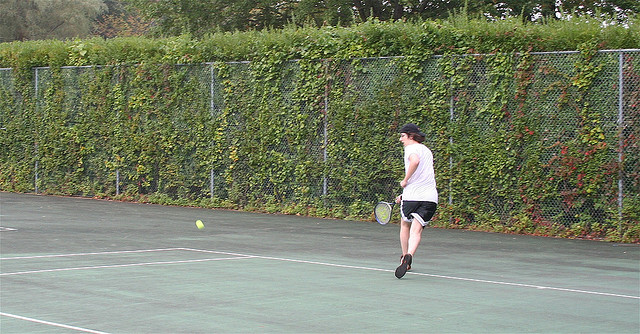
người đàn ông áo vàng đang chơi tennis trên sân